Pau Pérez-Sales

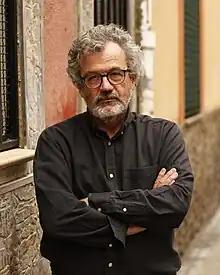

Pau Perez-Sales is a psychiatrist and director of the Universidad Complutense de Madrid's Post-Doctoral Degree in Mental Health in Political Violence and Catastrophe. He is also affiliated with the Department of Psychiatry Hospital La Paz in Madrid and Director of SiR[a], Centre for research, forensic documentation and rehabilitation of ill-treatment and torture victims.